Jerez de la Frontera

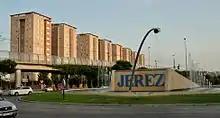
Venencia Roundabout, also known as Catavino Roundabout

The classical Latin name of "Asta Regia", unrelated to the present name, referred to an ancient city now found within Mesas de Asta, a rural district approximately from the center of Jerez.